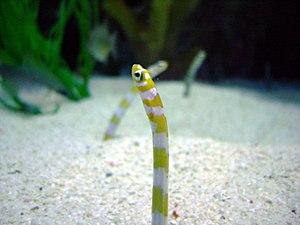
Gorgasia preclara, communément nommé hétérocongre splendide ou anguille tubicole splendide, est une espèce de poisson anguilliforme de la famille des congridés et est un représentant des hétérocongres ou anguille tubicole.
La sous-famille des Heterocongrinae comporte deux genres comprenant plusieurs espèces de poissons appelés hétérocongres, anguilles jardinières, anguilles de jardin ou anguilles tubicoles.